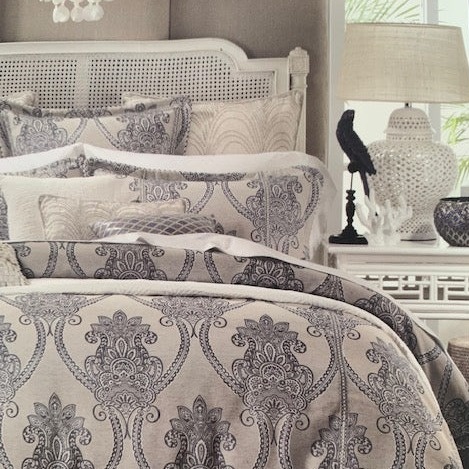
Mirano Blue European Pillowcase by Davinci
Mirano Blue European Pillowcase by Davinci integrates stunning motifs into the contemporary bedroom. The balance of contours and familiar shapes in a contrasting linen and blue palette, creates a bold statement. Dimensions: 65 x 65cm
Brand: DaVinci
Category: Home & Garden > Linens & Bedding > Bedding > Pillowcases & Shams